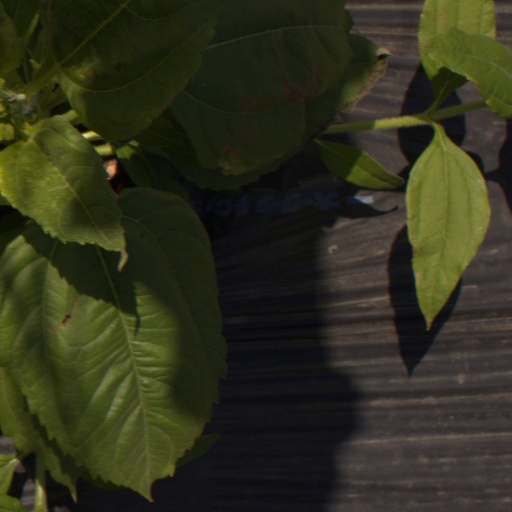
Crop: Jerusalem artichoke